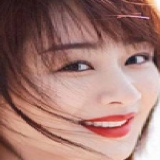
diễn viên Vương Tử Văn